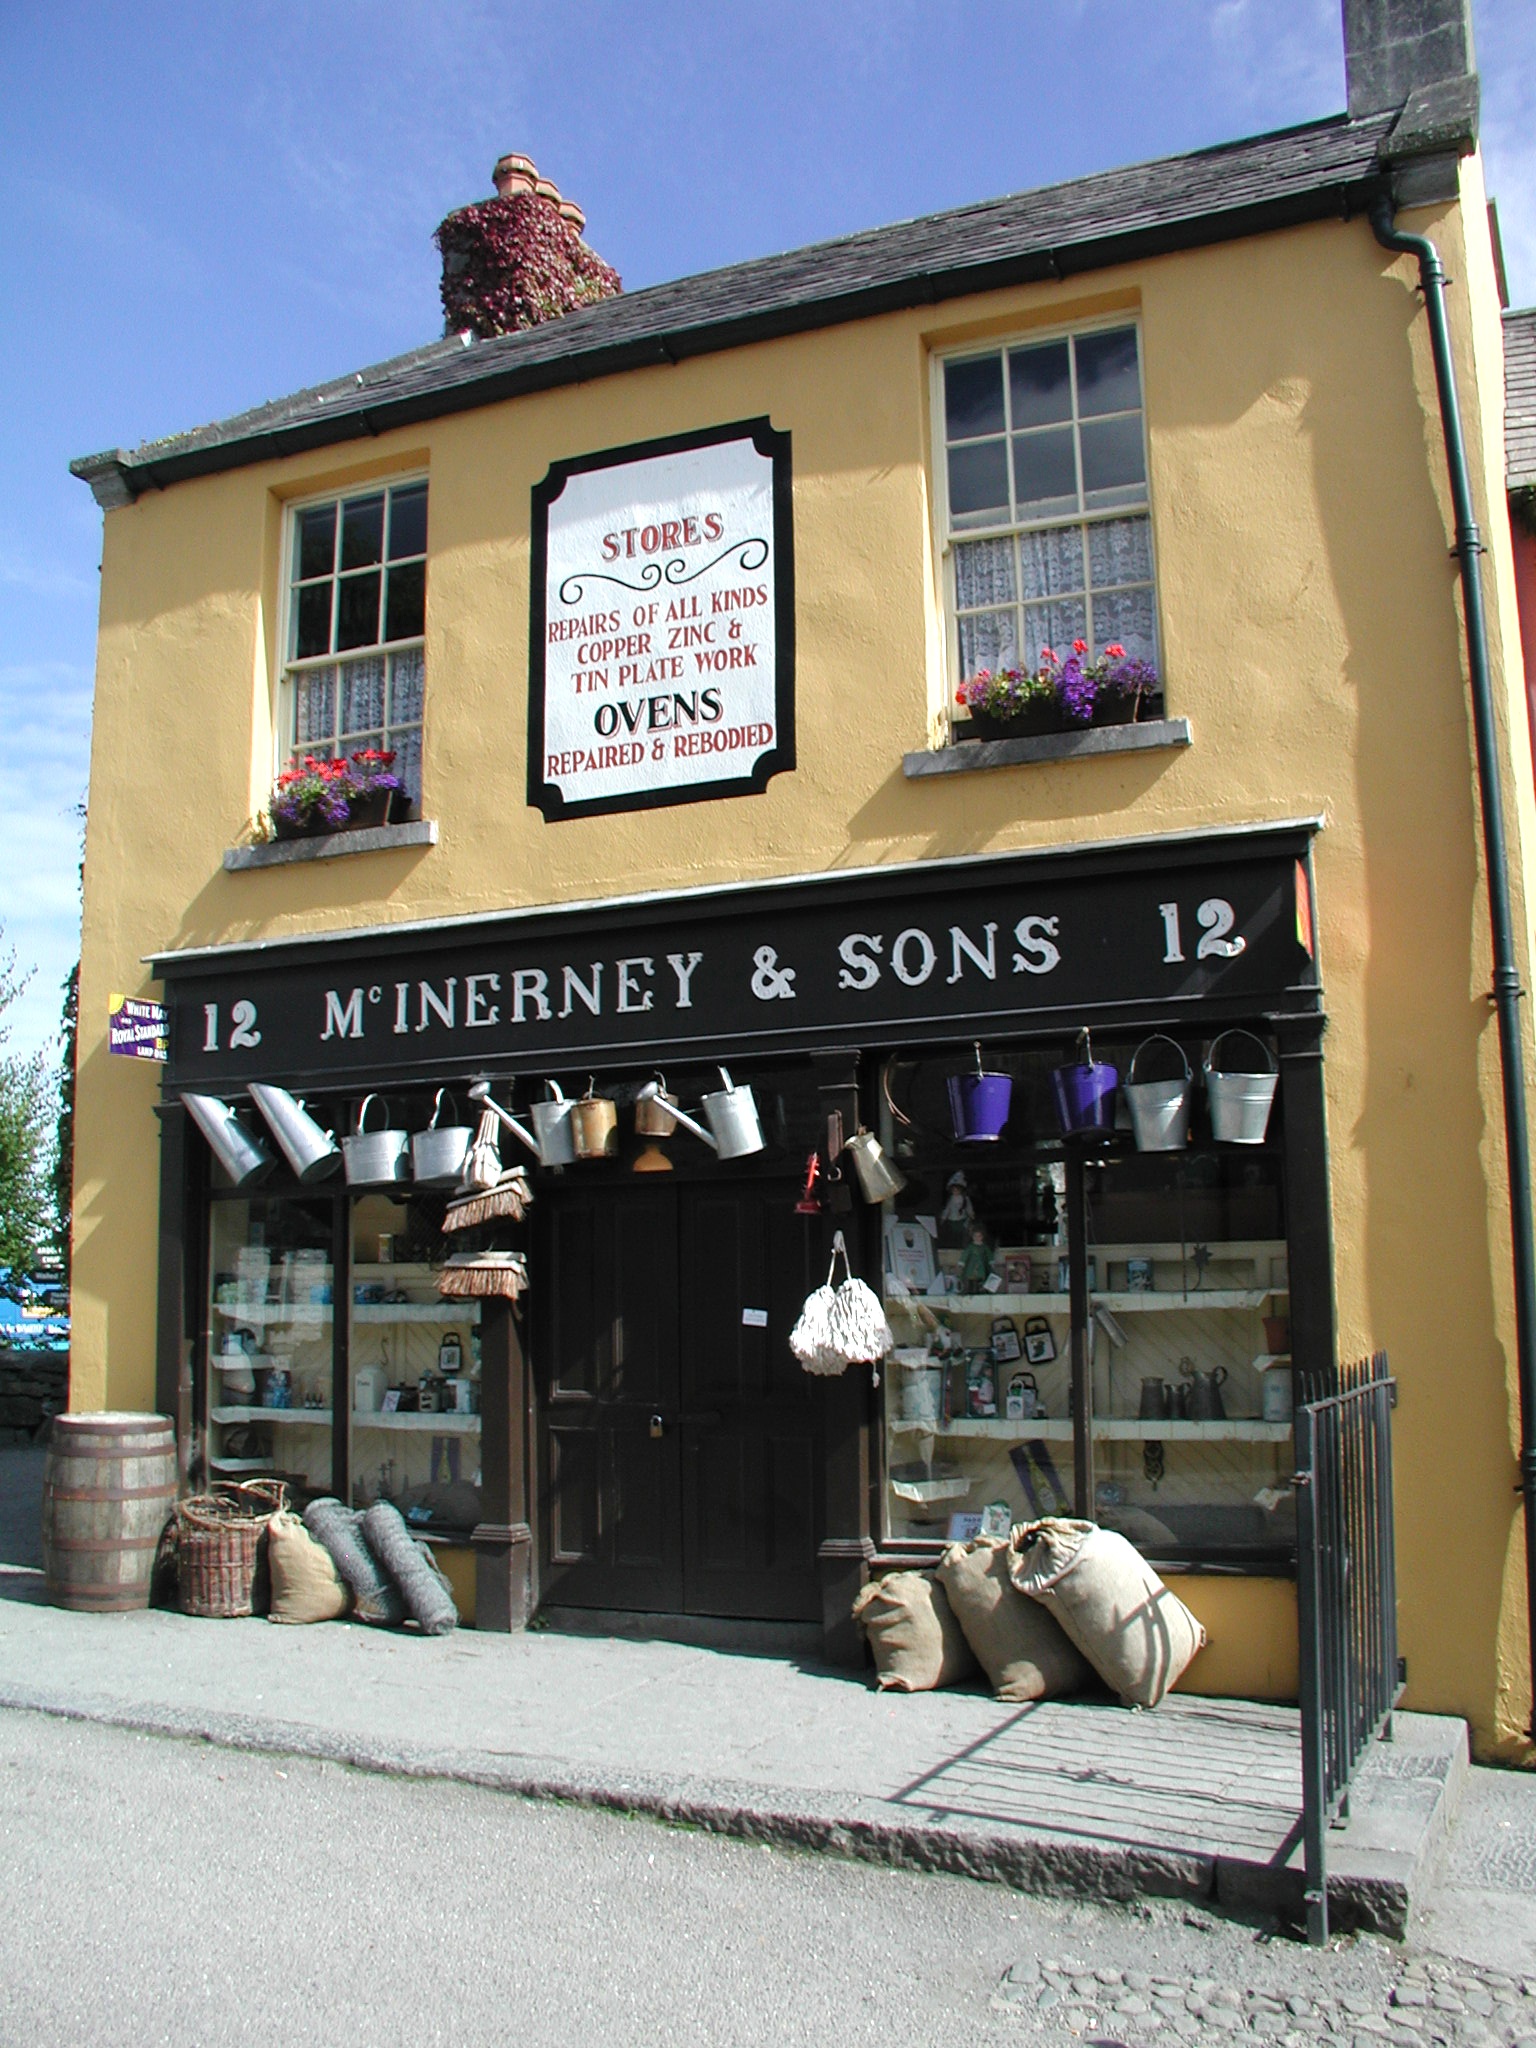
road, street, town, restaurant, downtown, bar, store, castle, facade, ireland, tavern, bunratty